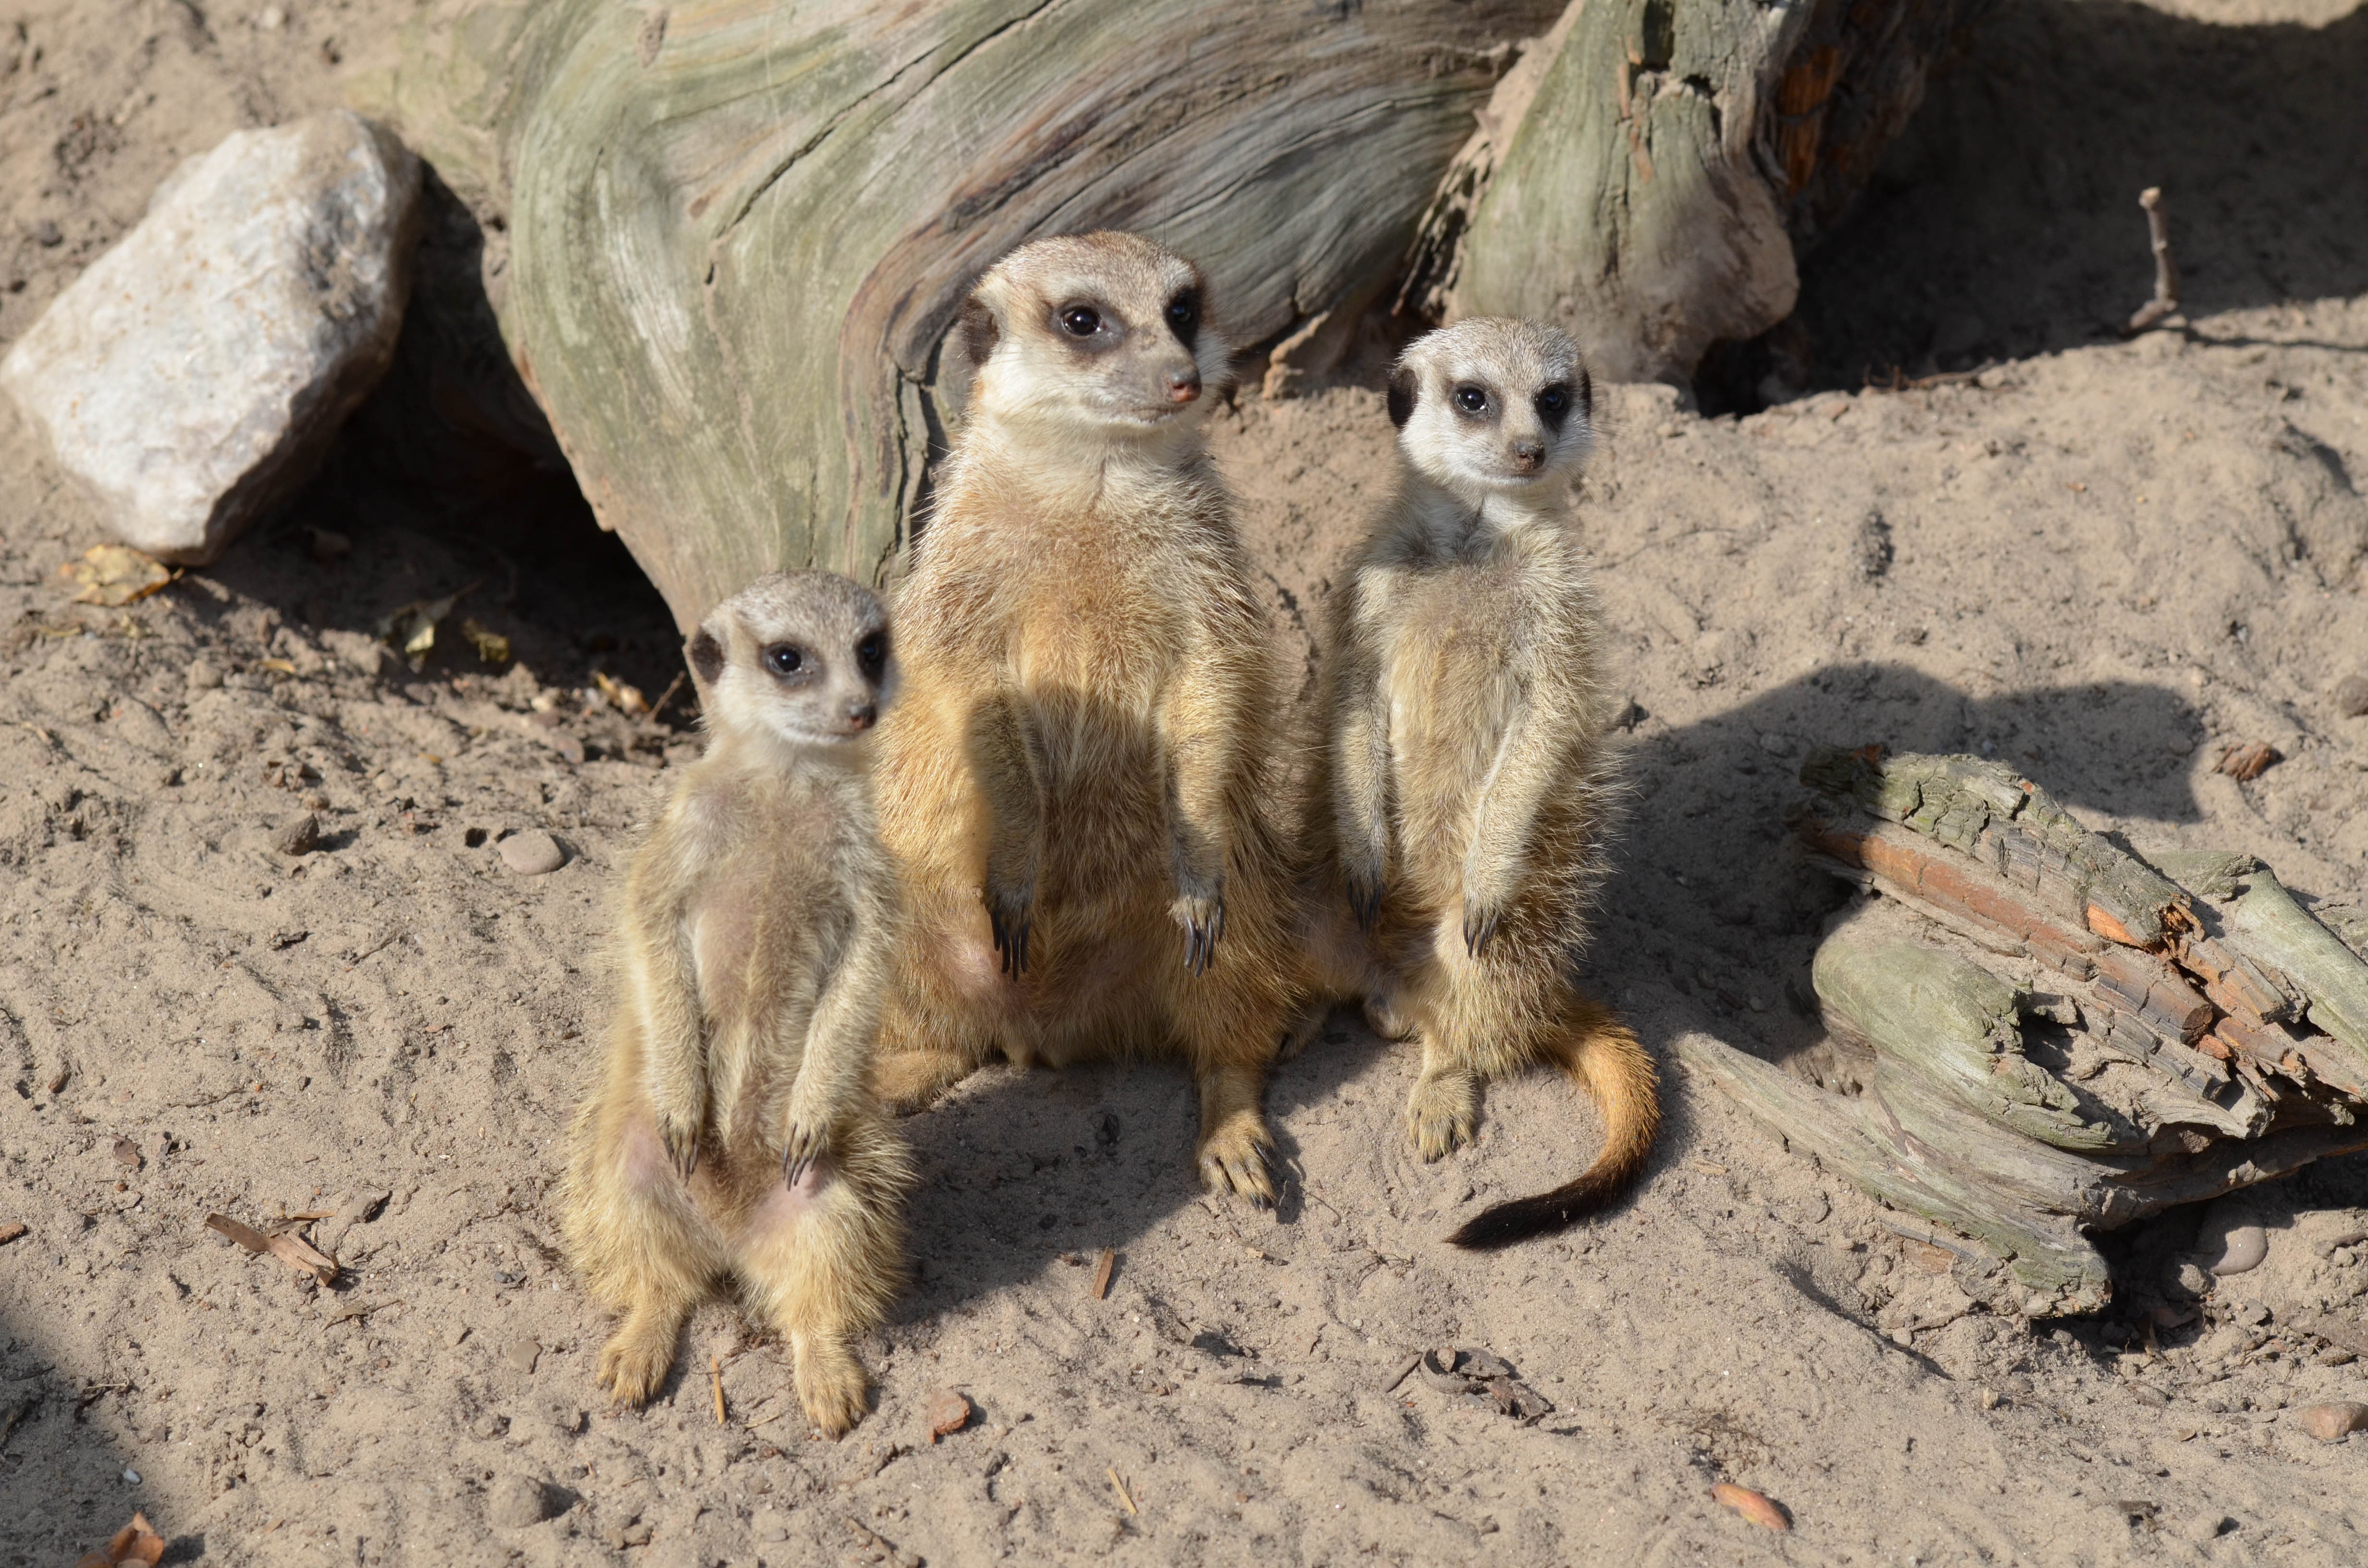
sweet, cute, wildlife, zoo, mammal, fauna, animals, vertebrate, meerkat, mongoose